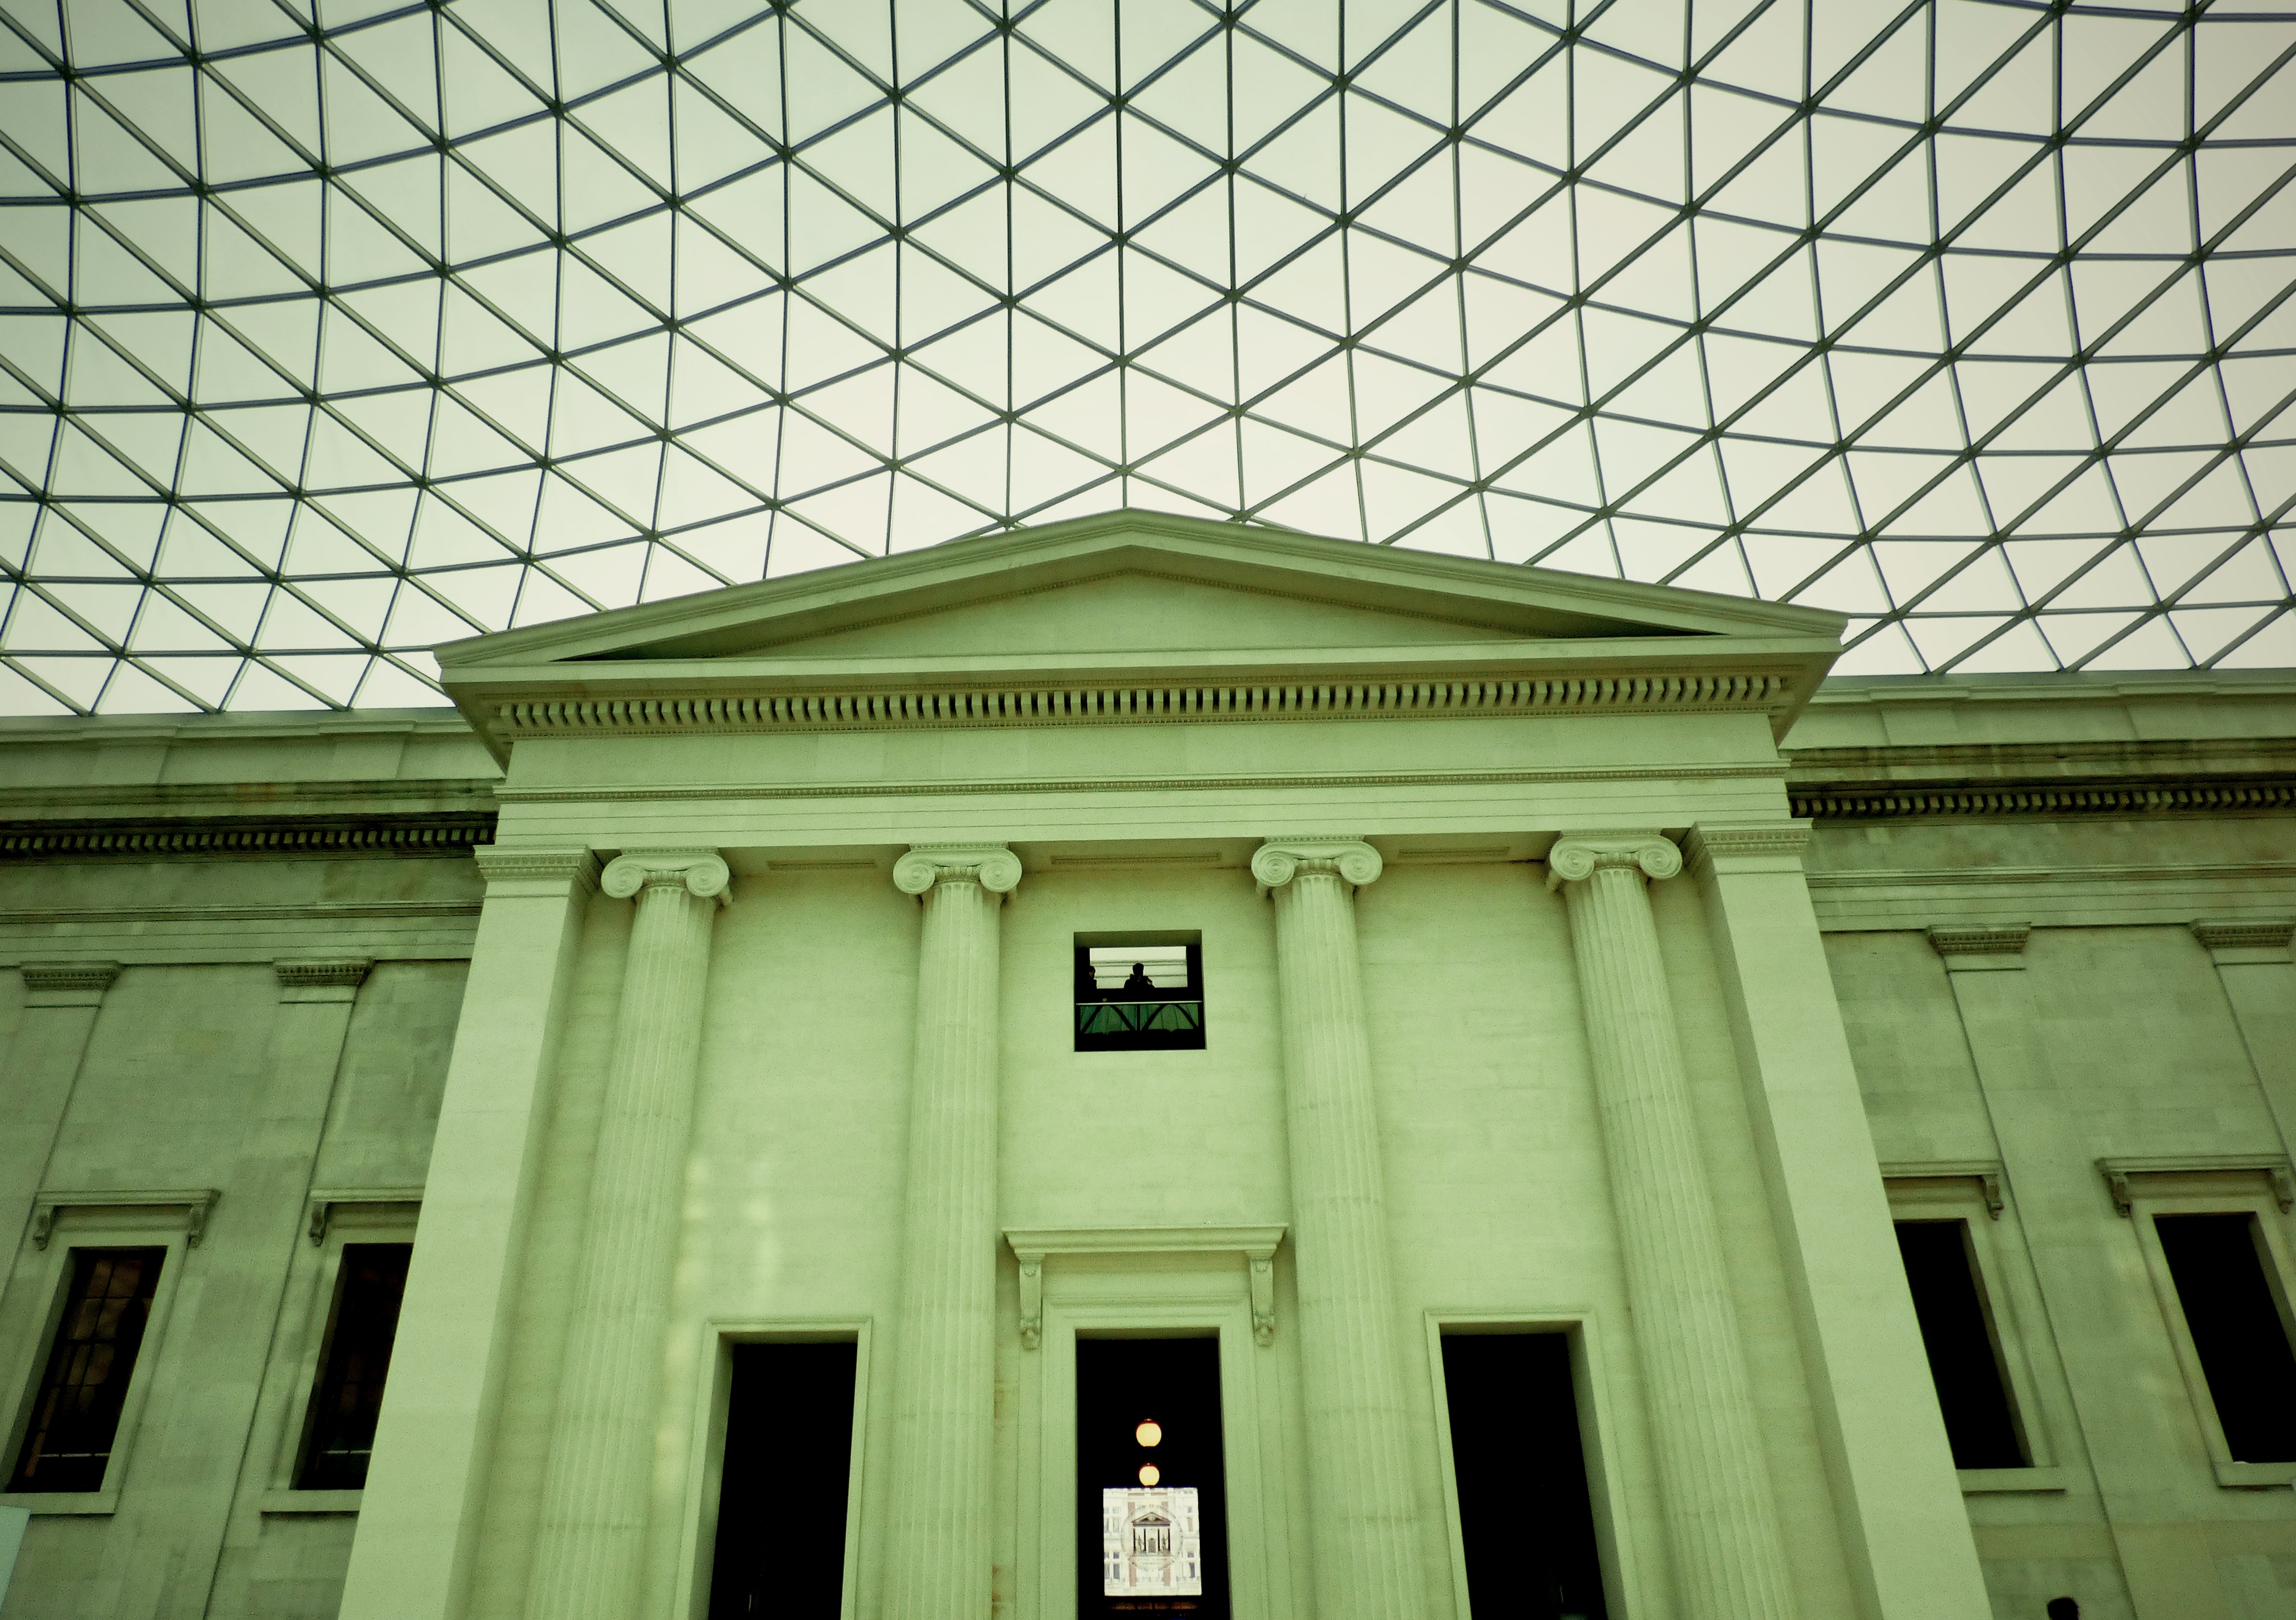
architecture, structure, bridge, arch, column, landmark, facade, tourism, modern, uk, england, london, classical, culture, tourist attraction, urban area, british museum, norman foster